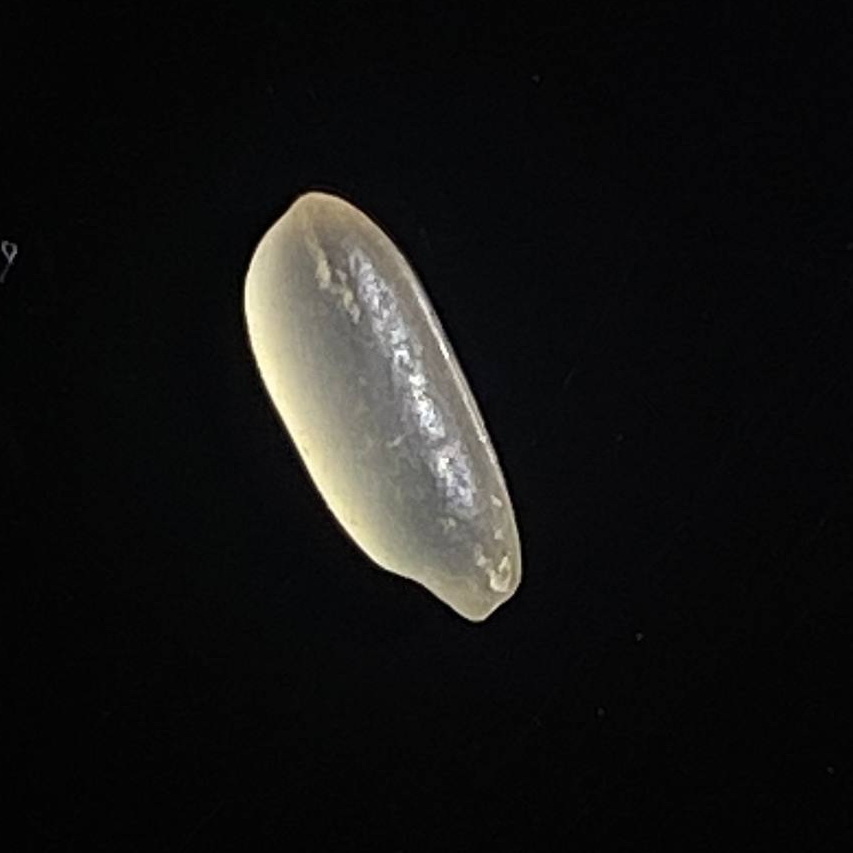
Rice variety: Shorna5